Mollie Dunuwila Senanayake

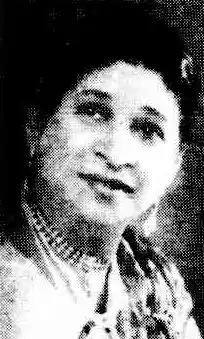
Mollie Senanayake, from a 1950 publication.

Mollie Dunuwila Senanayake (née Dunuwila), was a Sri Lankan public figure, she was the wife of Don Stephen Senanyake, who became Prime Minister of newly independent dominion in 1948. Her son Dudley was the second Prime Minister of Ceylon, in 1952.